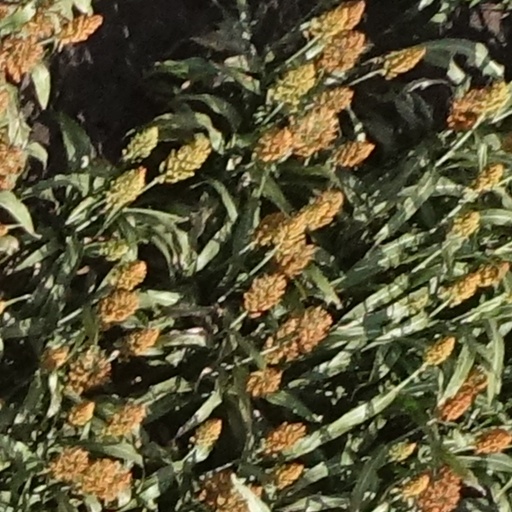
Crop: sorghum